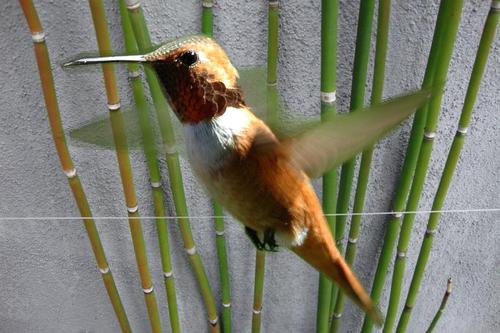
Bird species: Rufous_Hummingbird
Bird type: landbird
Background: land